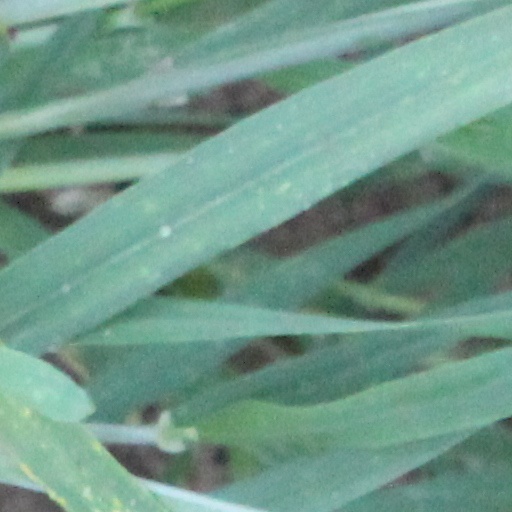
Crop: wheat